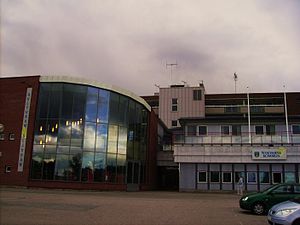
Nykvarns kommun
Nykvarn kommune ligger i det svenske län Stockholms län i Södermanland. Kommunens administrationscenter ligger i byen Nykvarn. Nykvarns kommun er den mindste kommune i Stockholms län målt på indbyggertallet.